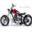
Label: motorcycle